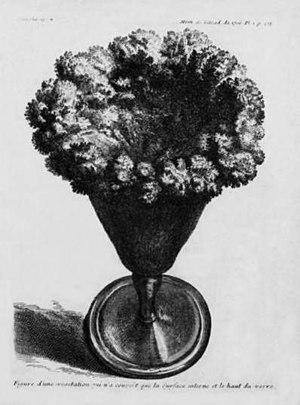
Expérience de Louis Lémery
Étienne-François Geoffroy, dit Estienne Geoffroy l'aîné, né le 13 février 1672 à Paris où il est mort le 6 janvier 1731, fut l'un des plus importants chimistes et médecins français du début du XVIIIᵉ siècle.